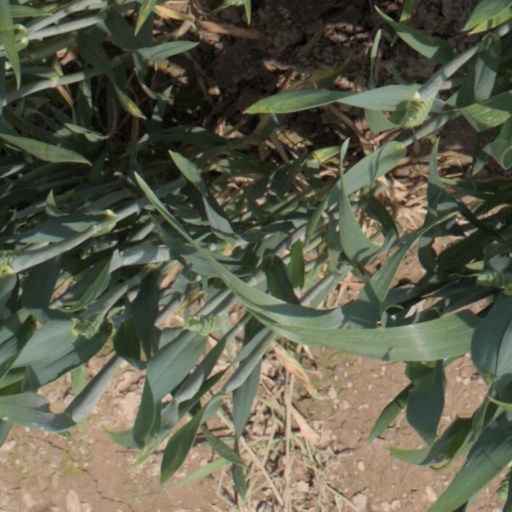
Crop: wheat